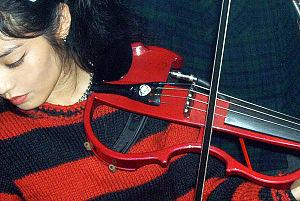
Kayo Dot est un groupe de musique avant-gardiste américain, originaire de Boston, dans le Massachusetts. Il est formé en 2003 par Toby Driver, accompagné de plusieurs anciens membres de maudlin of the Well. La musique de Kayo Dot est un mélange de nombreux genres musicaux, allant du jazz au metal extrême en passant par la musique de chambre et le rock progressif.
Mia Matsumiya est une violoniste américaine qui a été membre de Kayo Dot, Gregor Samsa et Tartar Lamb. Elle a également participé à des albums de Daughters et Ghastly City Sleep. En 2015, Son compte Instagram, reprenant les messages inappropriés qu'elle a reçu sur les médias sociaux durant les 10 dernières années, a reçu une audience internationale.